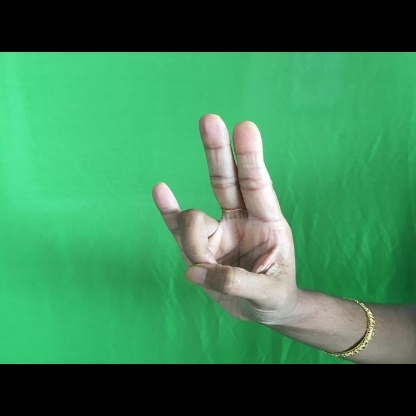
Mudra: Mayura